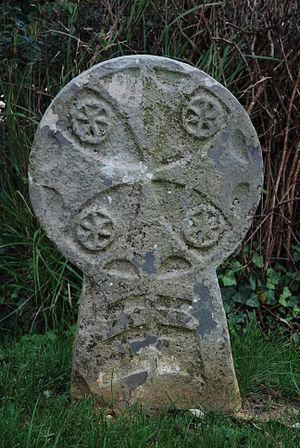
Isturits est une commune française située dans le département des Pyrénées-Atlantiques, en région Nouvelle-Aquitaine.